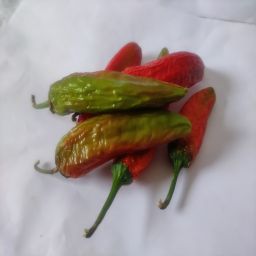
Crop: New Mexico Green Chile
Quality: Old